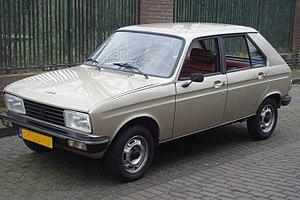
Une citadine polyvalente, est une automobile du segment B, légèrement plus grande et plus puissante qu'une petite citadine mais plus petite qu'une berline compacte. Ces voitures offrent généralement un niveau de confort satisfaisant pour les trajets routiers tout en restant bien adaptées à la circulation urbaine. Cette catégorie est apparue dans les années 1970 avec des modèles d'une longueur de l'ordre de 3,50 m. Aujourd'hui, leur longueur est plutôt de l'ordre de 3,90 m en versions 2 volumes. Le terme de polyvalente est justifié par l'accroissement de la taille moyenne de ce type de véhicule, se rapprochant des compactes. En Amérique du Nord, on parle de sous-compacte. Ces modèles sont les plus populaires dans de nombreux pays d'Europe, France et Italie en tête mais pas en Allemagne ou en Espagne où les compactes sont davantage représentées. Elles ont toutes 5 places.
La 104 est une petite voiture française construite par Peugeot à Mulhouse.